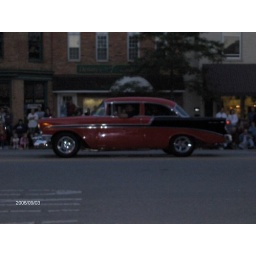
One of the classic cars in the evening's car parade.